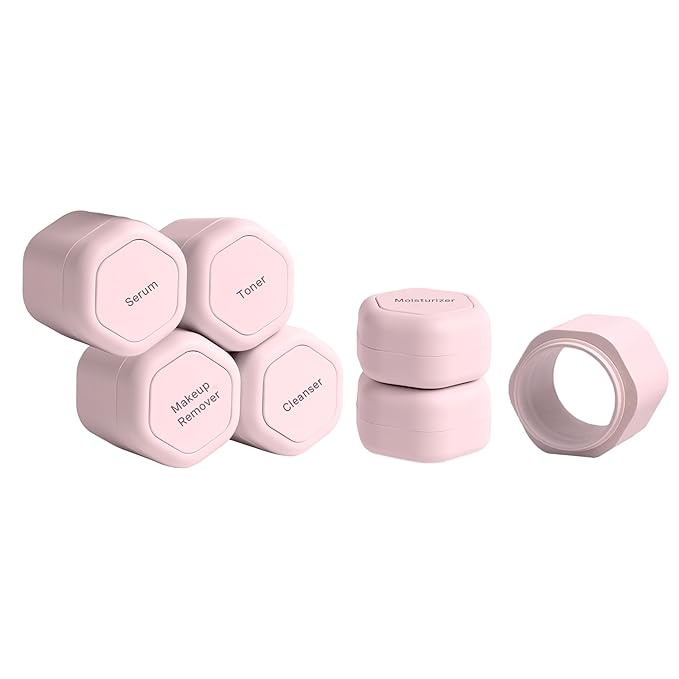
Cadence Travel Containers - Full Skincare Set - Magnetic Travel Capsules - 2 Small (0.56oz), 4 Medium Capsules (1.32oz), & Extender (1.43oz) with Multiple Labels for Better Organization - Petal
About This TAKE YOUR SKINCARE ANYWHERE: Introducing Cadence’s Full Skincare Set. The perfect leakproof travel containers to hold your skincare routine for when you’re on the go. Each capsule comes with a labeled tile: Cleanser, Moisturizer, Serum, Toner, Makeup Remover and Sun-Icon labels. INNOVATIVE MAGNETIC DESIGN: Our travel skincare capsules feature a magnetic design that connects each container vertically or horizontally. They include magnetic labels that seamlessly swap between Small, Medium, and Large Capsules. TSA-COMPLIANT & 100% LEAKPROOF: Rest easy while traveling with our modular travel capsules. They are not only TSA-compliant but also 100% leakproof, ensuring your liquids and essentials stay securely contained. Pack these carry on reusable containers and say goodbye to messy spills on your journeys! INCLUDES EXTENDER: Not only does this set already include 2 Small (0.56oz) and 4 Medium Capsules (1.32oz), but it also includes one Extender that allows you to add an andditional 1.43oz to any magnetic container. INTENTIONAL DESIGN: Every aspect of our leak proof travel containers, from the choice of materials to the magnet strength, has been meticulously considered. Experience the result of 207 prototypes, 4 patents, and years of dedication to perfection. Overview Color : Petal Material : Plastic Brand : Cadence Unit Count : 5.0 Count Capacity : 15.88 g
Brand: KeepYourCadence
Category: Luggage & Bags > Luggage Accessories > Travel Bottles & Containers